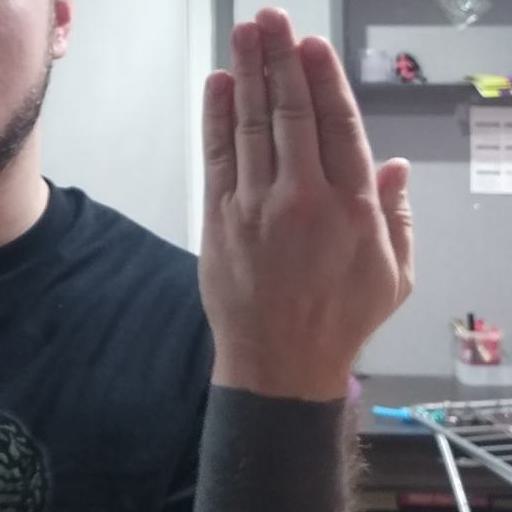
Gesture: stop_inverted